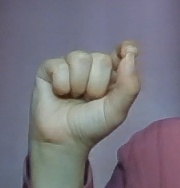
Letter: fa